Central Croatia

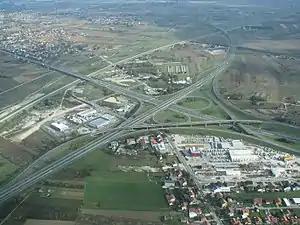
Lučko interchange—junction of two Pan-European corridors in Zagreb

The lowland regions of Croatia proper are the most significant economic area of Croatia in terms of its contribution to the national gross domestic product (GDP). The city of Zagreb alone contributes 34.3 % of Croatia's GDP, followed by Primorje-Gorski Kotar, Zagreb and Varaždin counties contributing 8.3, 5.9 and 3.6 percent of the nation's GDP respectively. The area contributes 65.5 percent of Croatia's GDP and has an average GDP per capita of 14,414 euros—17.5 percent above the national average.